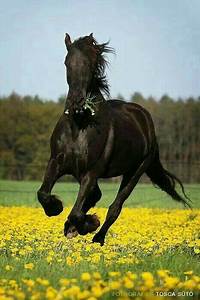
Label: horse